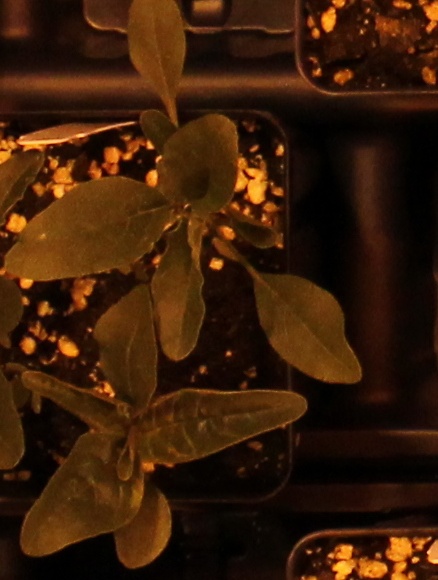
Label: Waterhemp